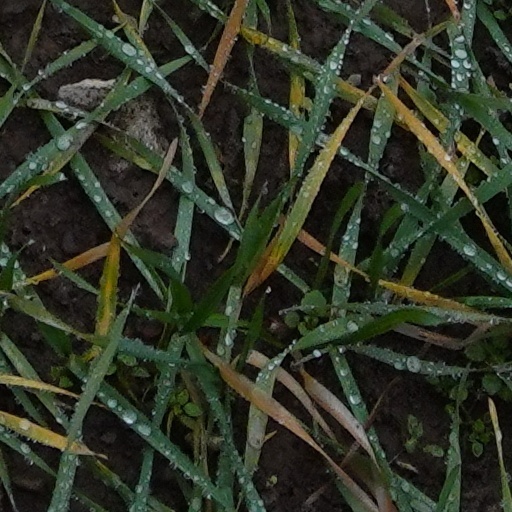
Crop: wheat